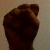
The image shows a hand gesture representing the letter 'S' in Indian Sign Language.